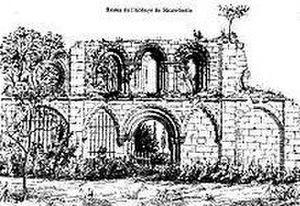
Porche d'abbatiale en ruine
L'abbaye de Haute-Seille est une fondation cistercienne en Lorraine, sur l'actuelle commune de Cirey-sur-Vezouze.